Chhedi Paswan

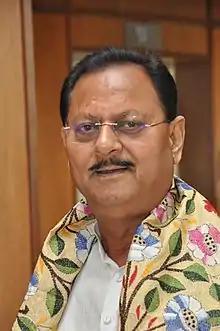

Chhedi Paswan (born 4 February 1956) is a former member of 16th Lok Sabha and a former member of Bihar Legislative Assembly. He represented the Bharatiya Janata Party (BJP) from 2014 to 2024. At various points, he has been with Janata Party, then its Charan Singh faction, then the reunited Janata Dal, Bahujan Samaj Party, Nationalist Congress Party, Lalu Prasad Yadav's RJD and Nitish Kumar's JD(U).